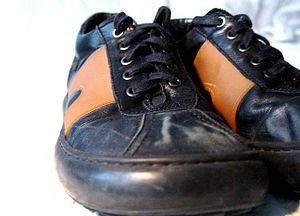
Camper est une entreprise espagnole fabricant des chaussures. Elle est basée sur l'île de Majorque.